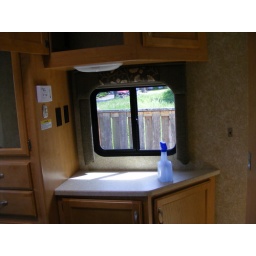
window in bedroom